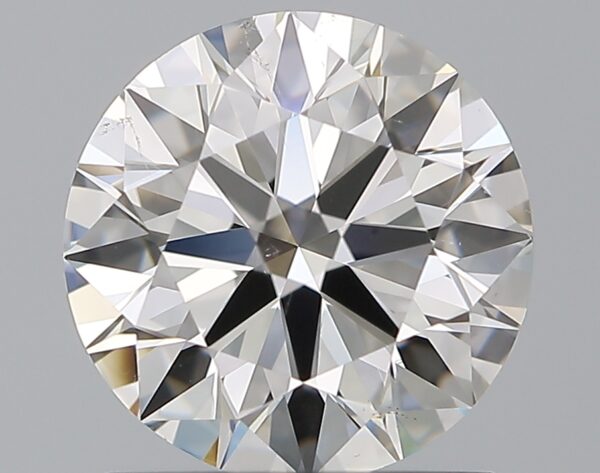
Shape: round
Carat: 1.29
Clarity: SI1
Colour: G
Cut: EX
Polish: EX
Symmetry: EX
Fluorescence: F
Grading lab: GIA
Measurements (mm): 6.97 x 7 x 4.28